Sergey Gromov

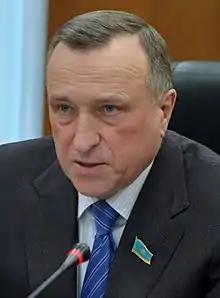
Gromov in 2018

Sergey Nikolayevich Gromov (born 6 January 1959) is a Kazakh politician who served as a Deputy Chairman of the Senate of Kazakhstan from January 2016 to August 2019.